Rider Painter

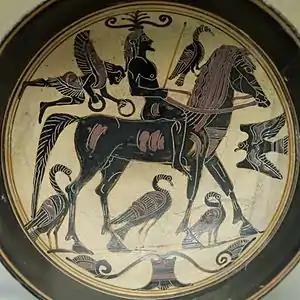
Name vase of the Rider Painter. Horseman accompanied by a winged figure (Nike?). Cup, "circa" 550–520 BC, London: British Museum.

The Rider Painter was a Laconian vase painter active between 560 and 530 BC. He is considered one of the five great vase painters of Sparta.